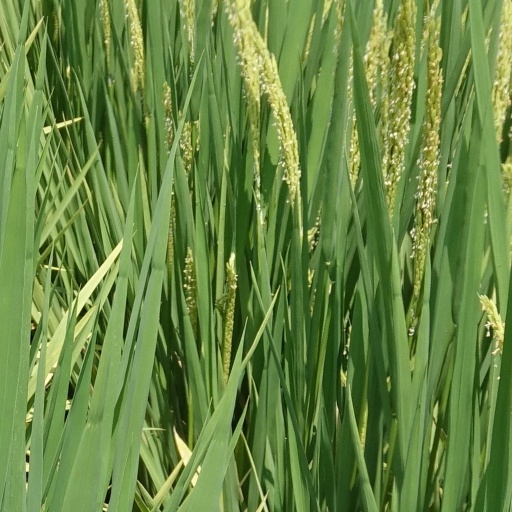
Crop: rice